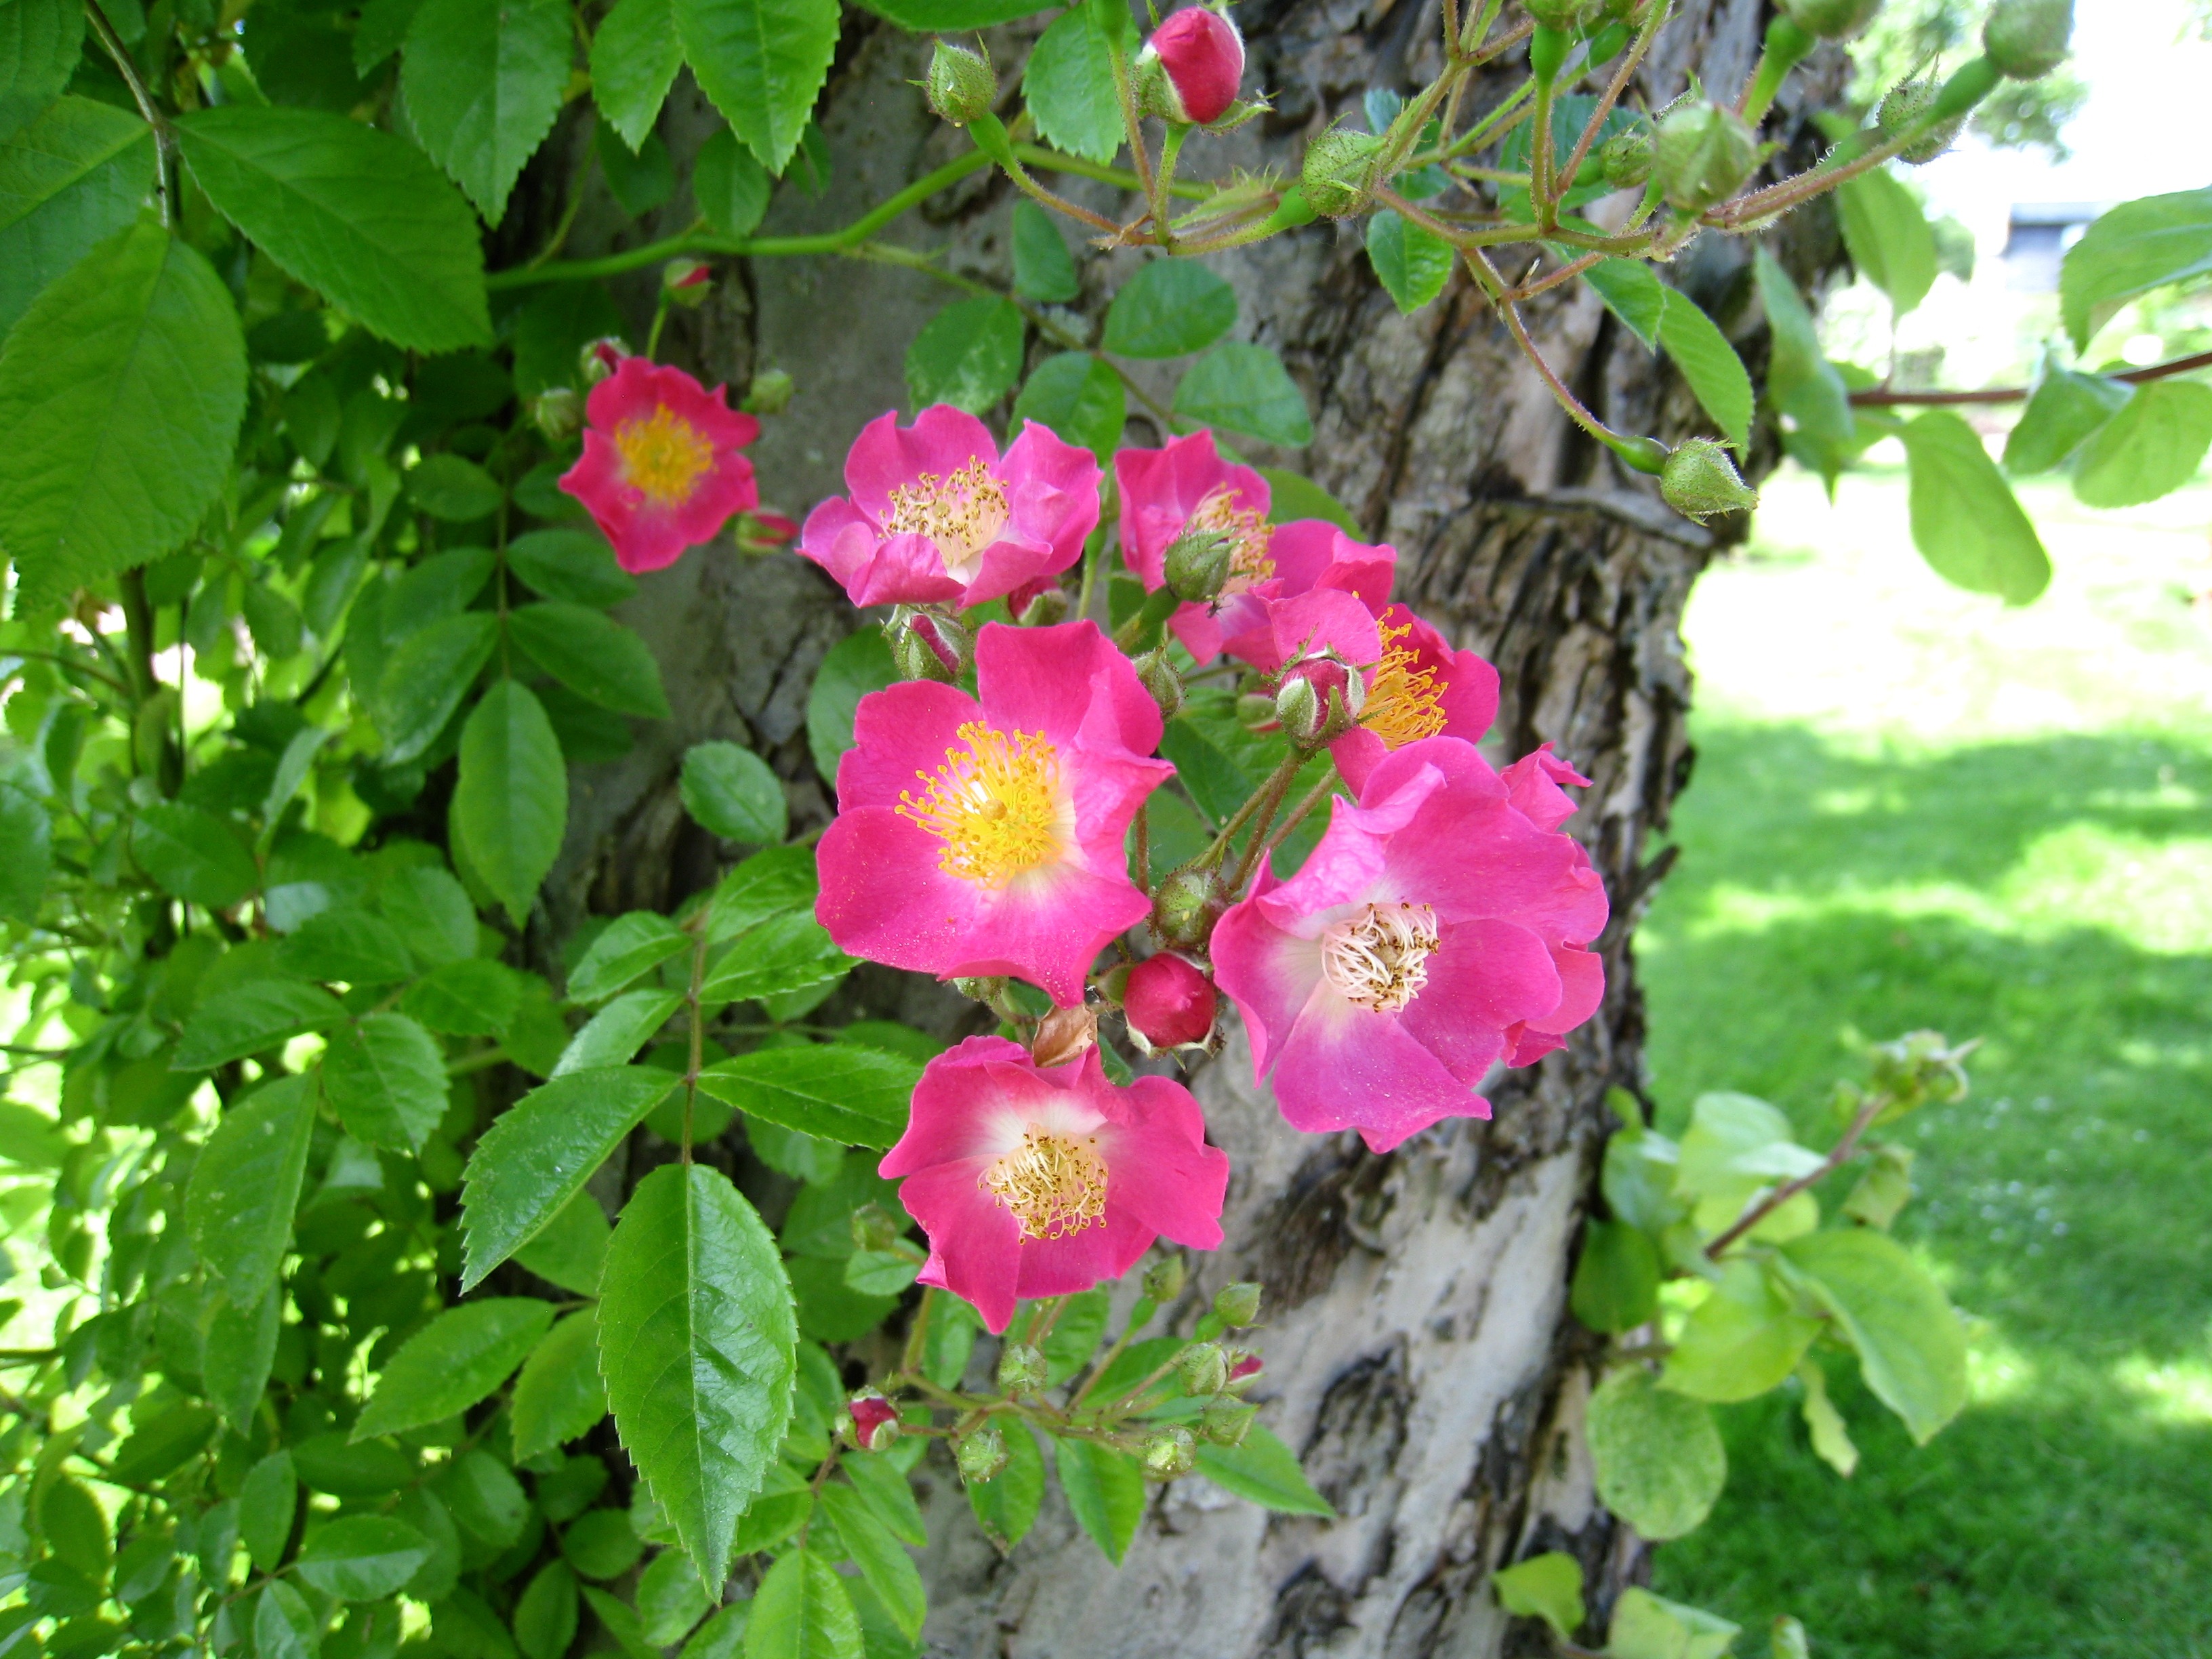
tree, plant, leaf, flower, summer, rose, green, produce, park, botany, pink, flora, roses, shrub, simple, rosa canina, flowering plant, rose family, rosa rugosa, land plant, rosa rubiginosa